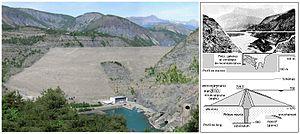
Barrage de Serre Ponçon sur la Durance
Dans le groupe des géosciences, la géotechnique est la technoscience consacrée à l’étude pratique de la subsurface terrestre sur laquelle notre action directe est possible pour son aménagement et/ou son exploitation, lors d’opérations de BTP, de gestion des eaux souterraines et de prévention des risques naturels.